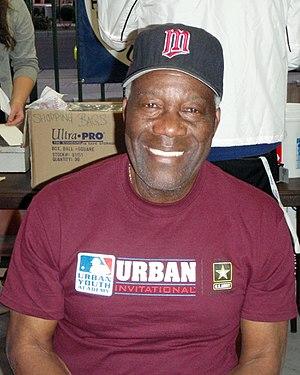
James Timothy Grant, surnommé Mudcat est un ancien lanceur des Ligues majeures de baseball. Il y a joué de 1958 à 1971, portant les couleurs de sept équipes.